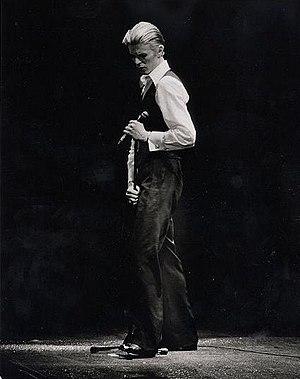
Le Thin White Duke est un personnage de scène créé et interprété par le musicien anglais David Bowie en 1975 et 1976.
La Symphonie nᵒ 4 dite « Heroes » de Philip Glass est une œuvre composée en 1996 pour un orchestre symphonique et basée sur l'album expérimental et avant-gardiste "Heroes" de David Bowie dont elle emprunte le nom. Cette symphonie a été commissionnée par la chorégraphe Twyla Tharp pour son ballet homonyme.
Station to Station est le dixième album studio de David Bowie, sorti en janvier 1976 chez RCA Records.